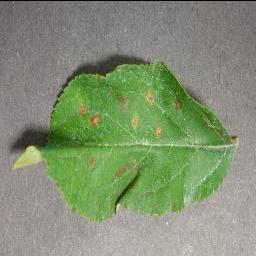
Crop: apple
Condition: cedar_rust